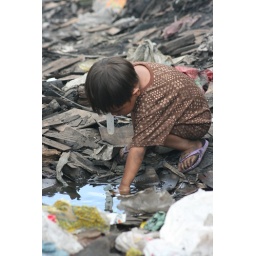
dirty water in slums of manila bay